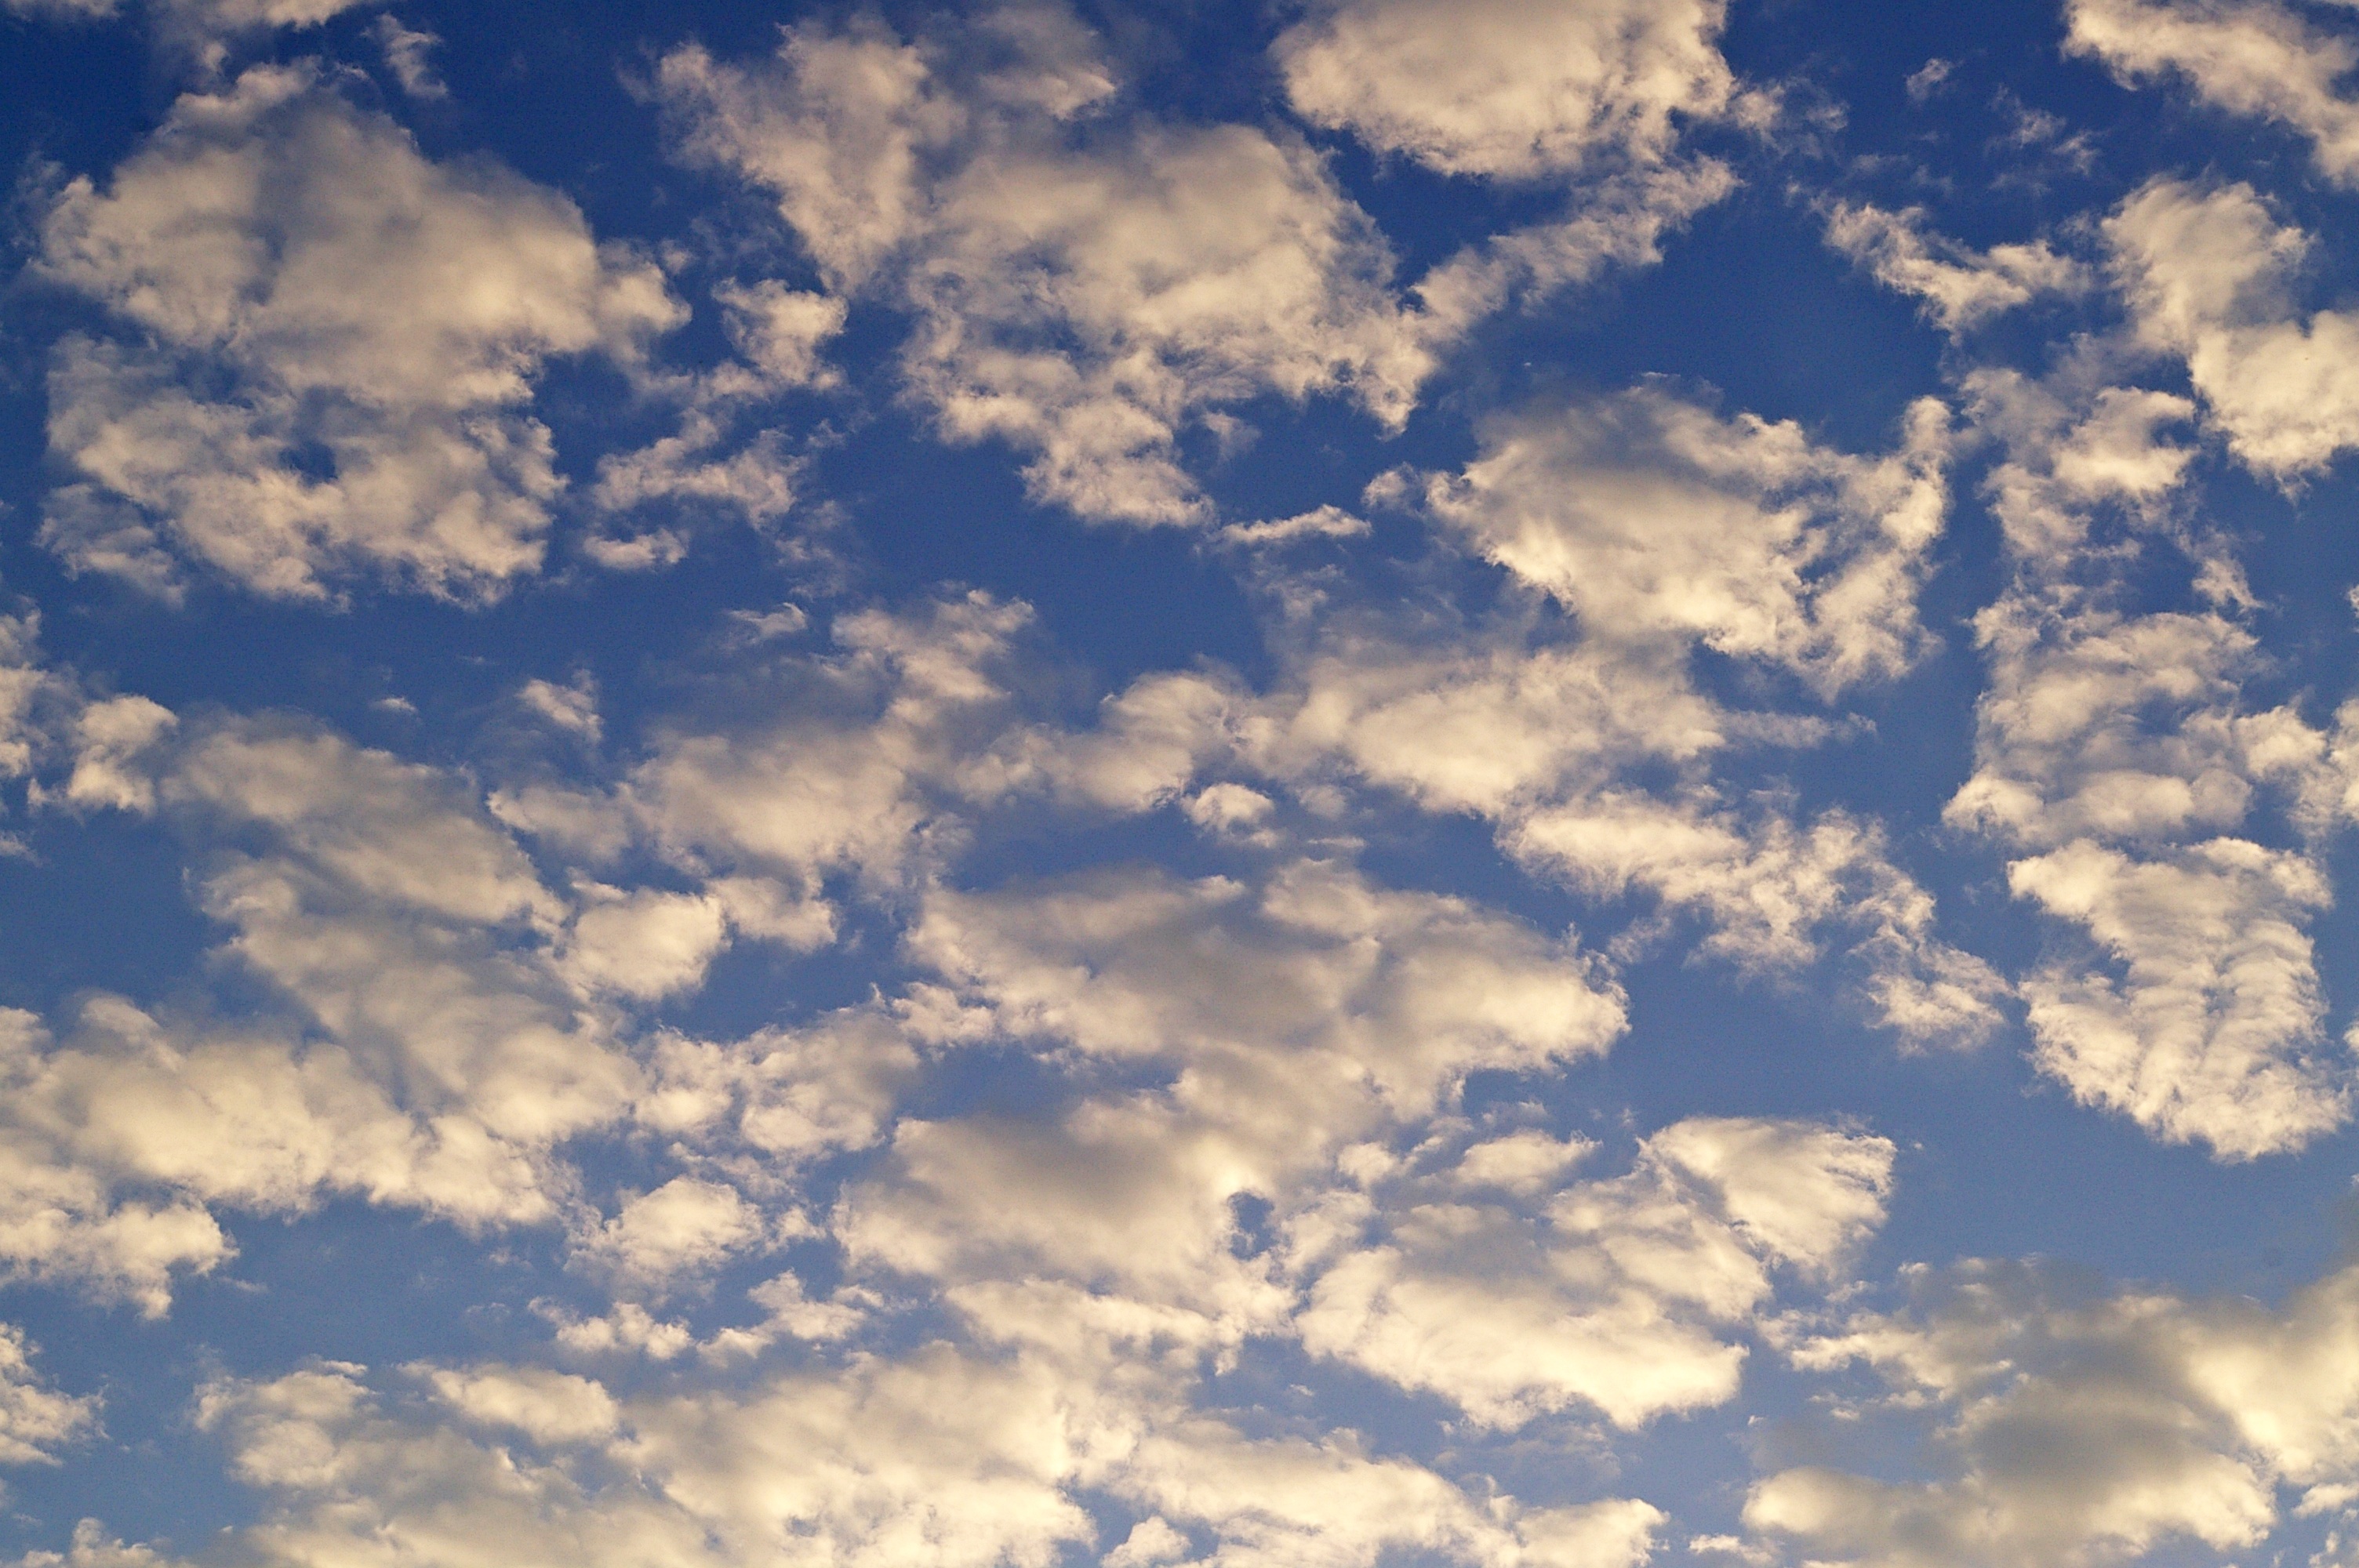
nature, cloud, sky, hiking, white, sunlight, atmosphere, summer, dusk, daytime, weather, cumulus, blue, blue sky, background image, clouds, beautiful, hell, mood, afterglow, clouds form, cumulus clouds, white clouds, summer day, meteorological phenomenon